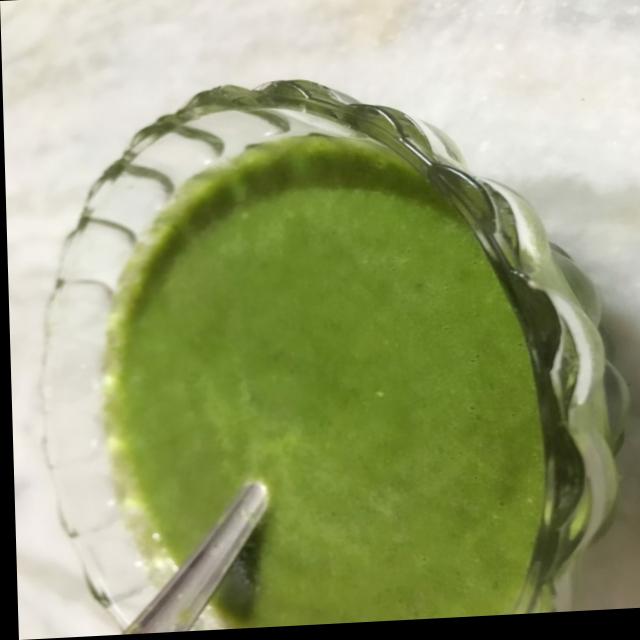
Dish: green_chutney